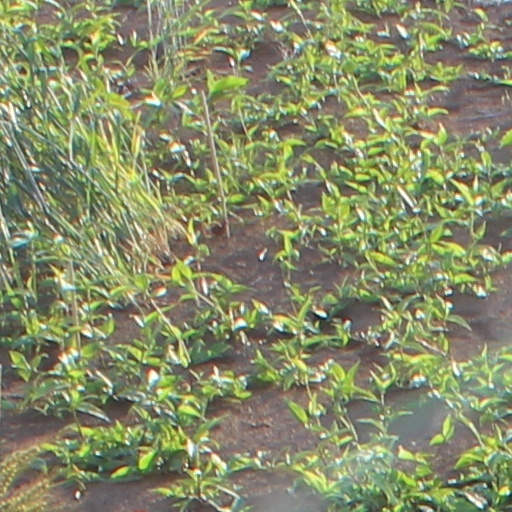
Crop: wheat